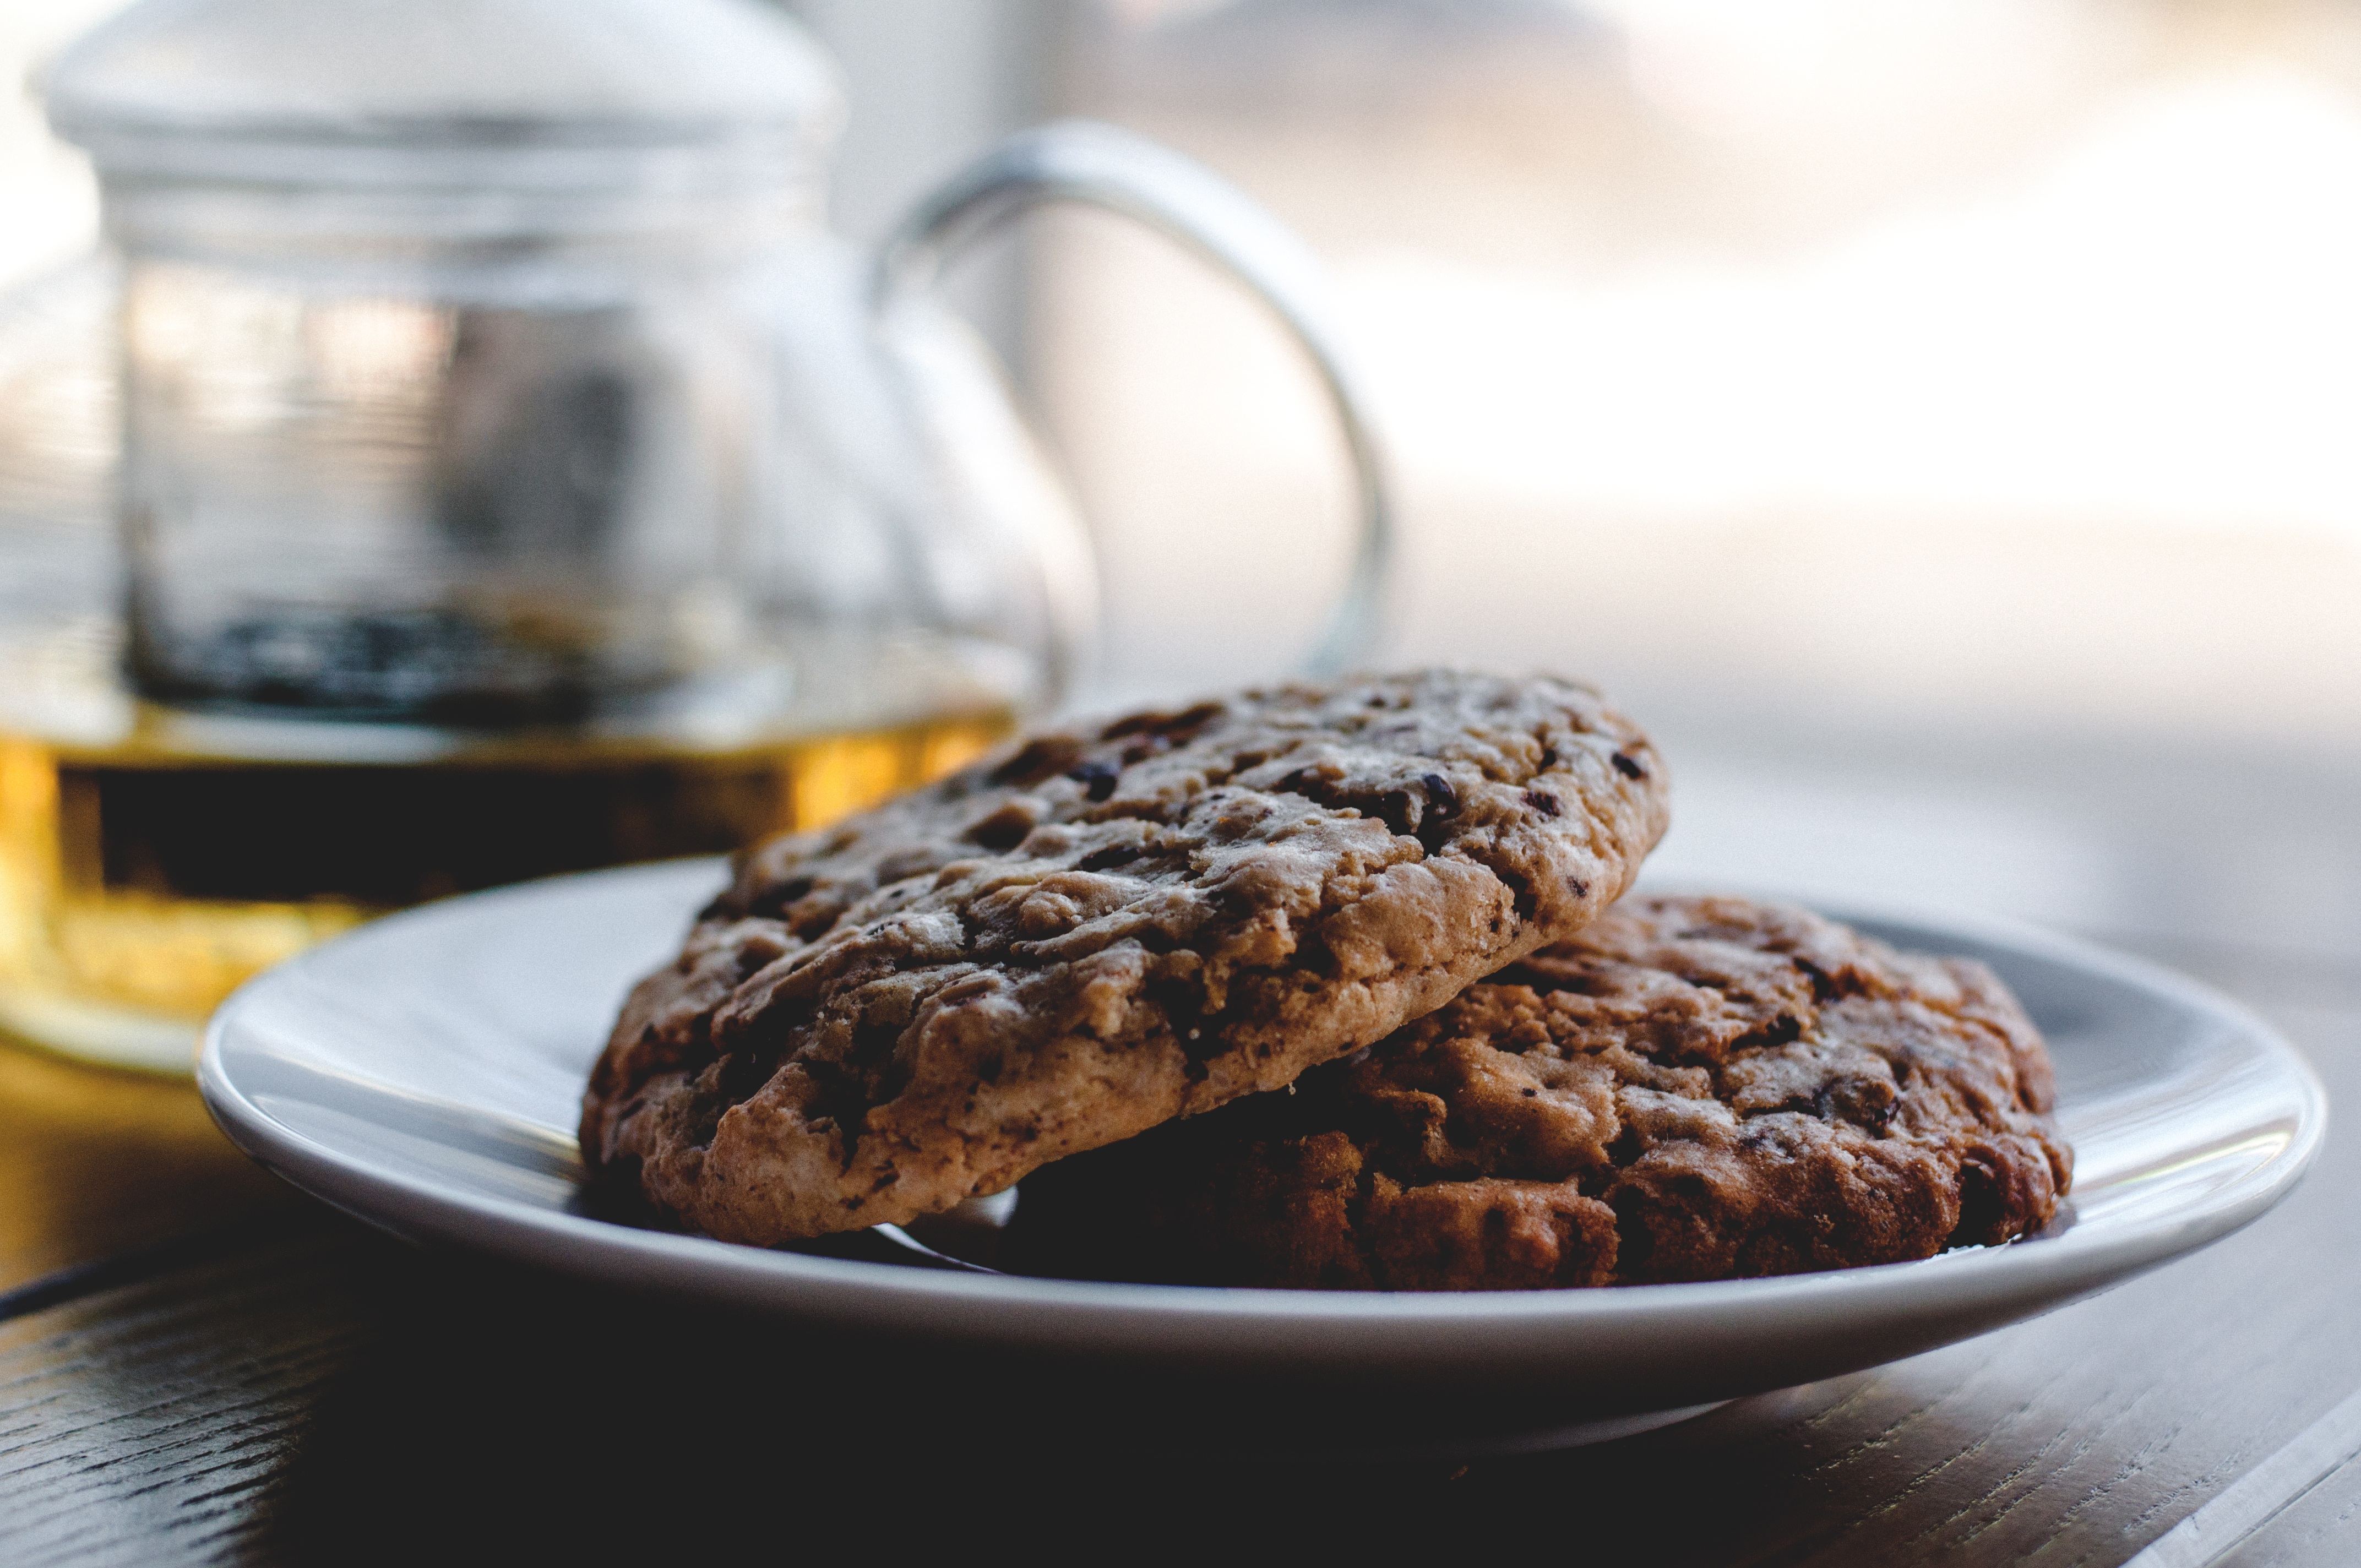
teapot, dish, meal, food, produce, plate, breakfast, baking, cookie, dessert, chocolate chip cookie, coconut, baked goods, flavor, snack food, cookies and crackers